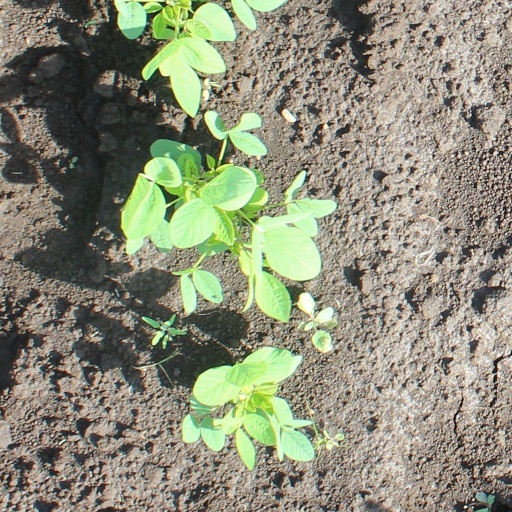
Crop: soybean